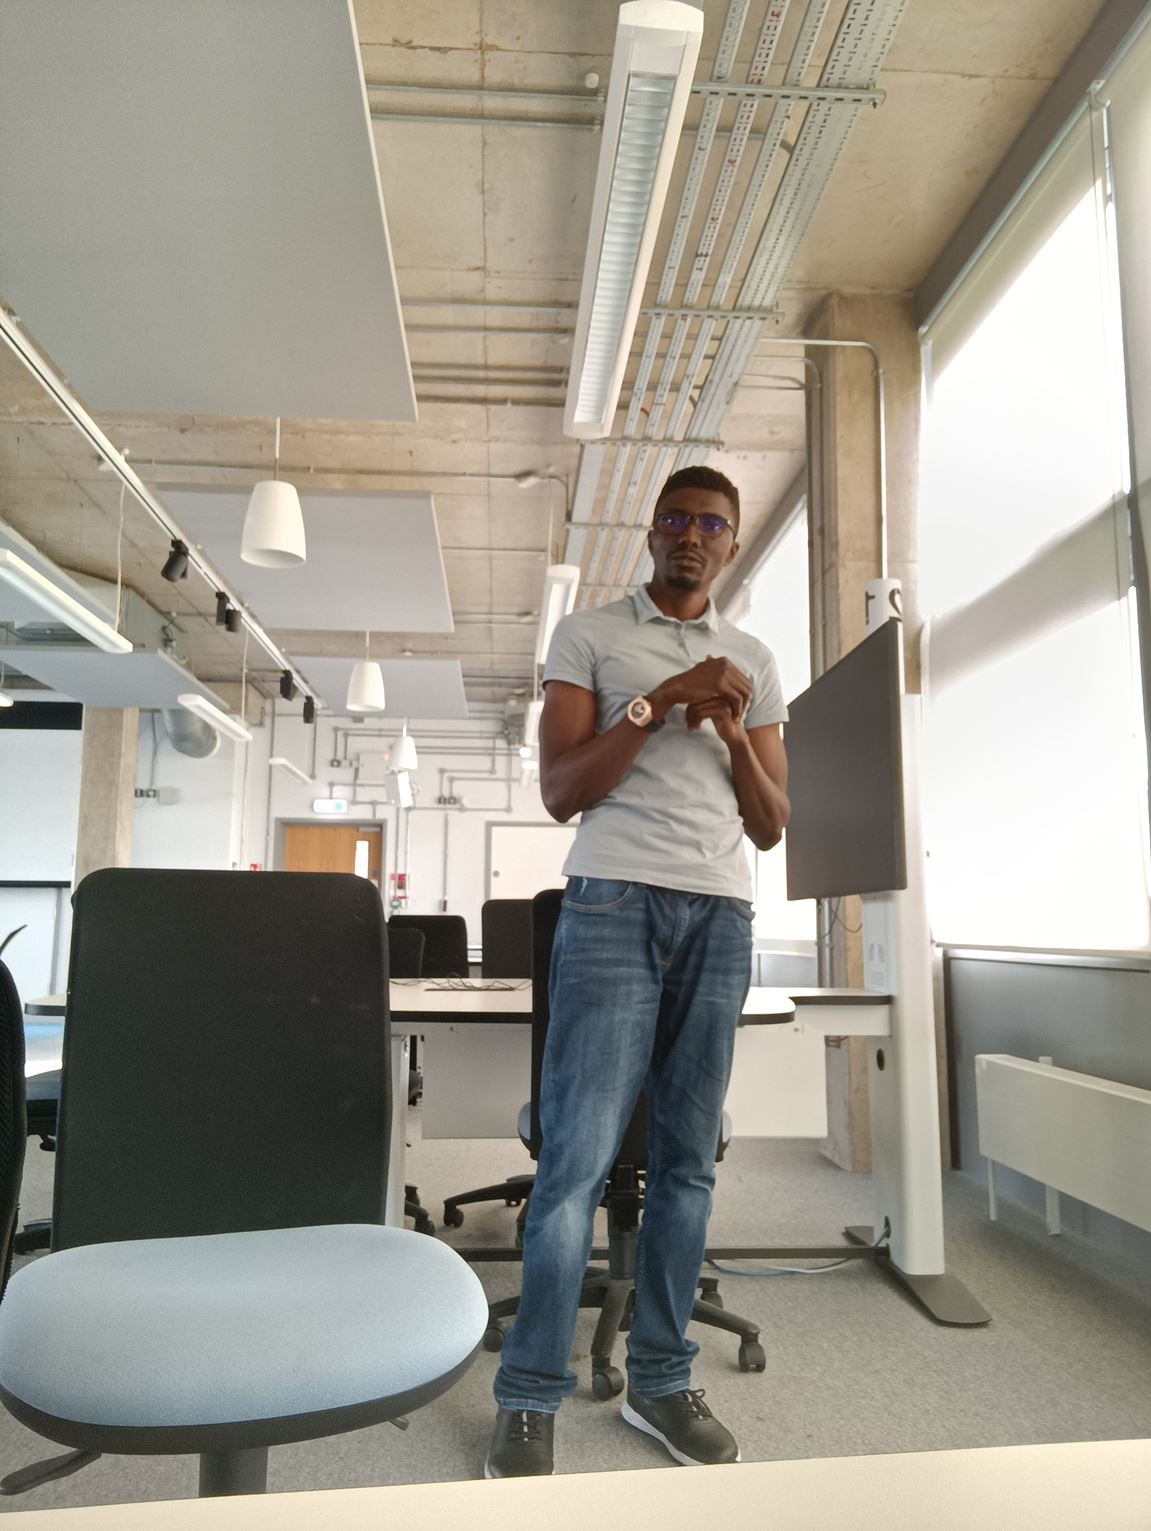
Posture: stand